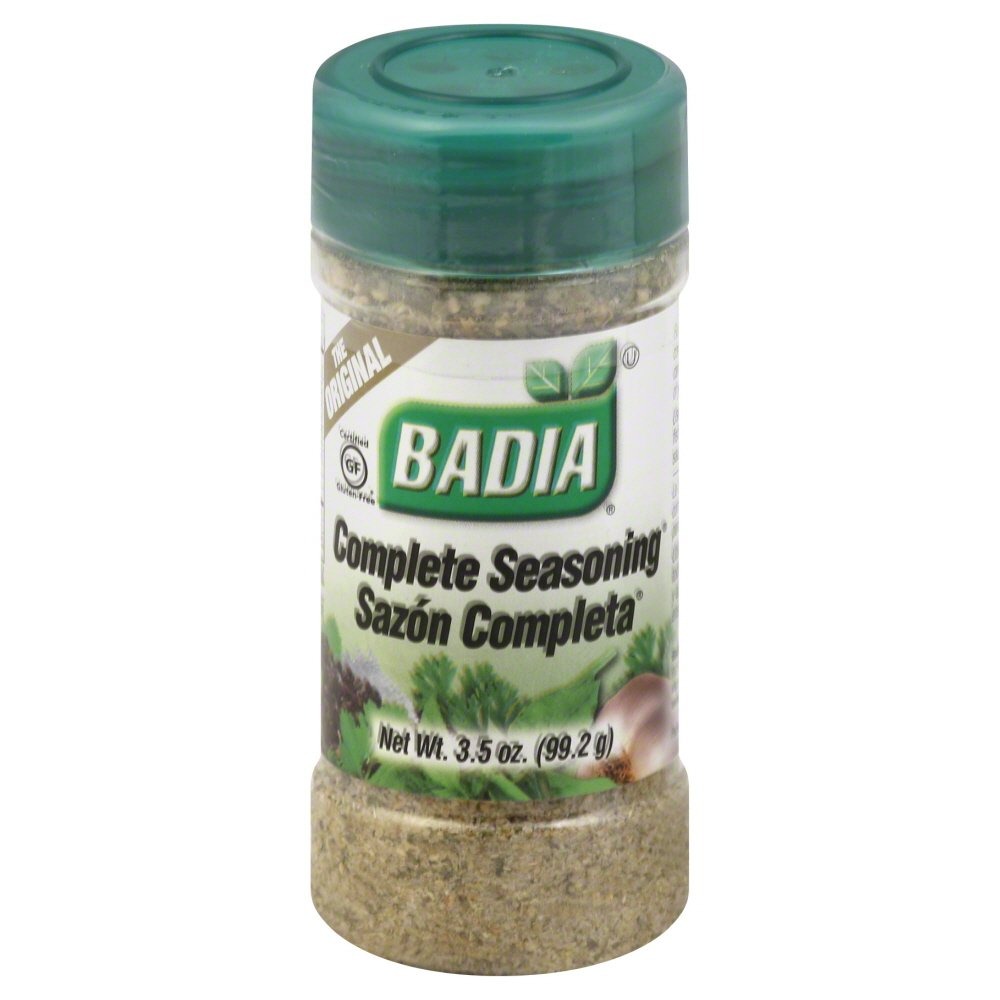
Item Name: Complete Seasoning® – 3.5 oz
Value: 3.5
Unit: Fl Oz

Price: 4.485